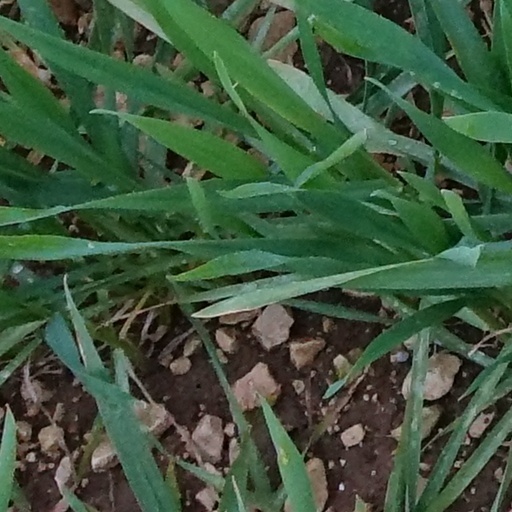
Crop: wheat